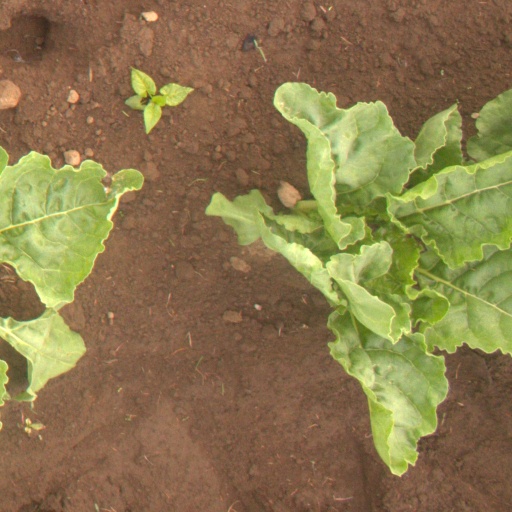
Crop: sugar beet